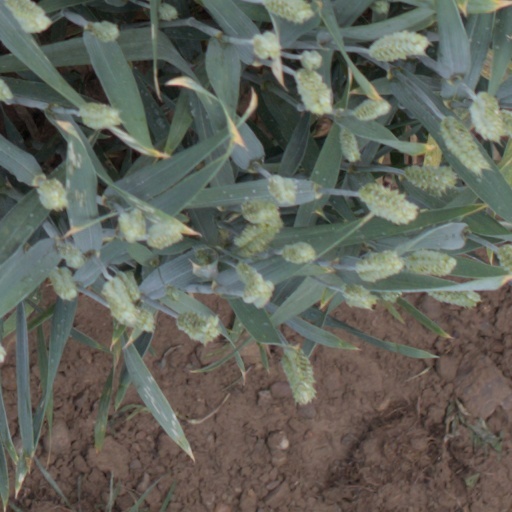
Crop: wheat